Emma Watson

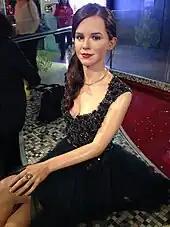
Watson's wax figure at Madame Tussauds wearing an Elie Saab design

In May 2010, Watson was reported to be in talks to star in Stephen Chbosky's "The Perks of Being a Wallflower," based on the 1999 novel of the same name. Filming began in summer of 2011, and the film was released in September 2012. Watson starred opposite Logan Lerman as Sam, a high school senior who befriends a fellow student called Charlie (Lerman), and helps him through his freshman year. The film opened to favourable reviews; David Sexton of the "Evening Standard" opined that Watson's performance was "plausible and touching", while "The Atlantic" reviewer thought that Watson "sheds the memory of a decade playing Hermione in the "Harry Potter" series with an about-face as a flirtatious but insecure free spirit.